House of Lecubarri

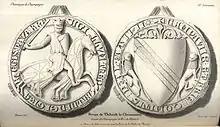
Personal stamp of Theobald I of Navarre, of which they were Mayordomos mayores, c. 1234

The origins of the family trace back to the 11th century (Late Middle Ages), when more than half of the Iberian Peninsula was under the rule of the Moors. The first appearance of the surname may be attributed to Bernard William I of Gascony, Duke of Vasconia, who was exiled and forced to renounce the throne of the duchy, hiding himself in Biscay, formerly the Kingdom of Navarre. It is claimed that the same Duke fathered a son who took the surname "Lecoubarry" due to his condition as a bastard son born out of wedlock. According to the French monk Adhemar de Chabannes, the duke kept romances with various women, facilitating his eventual abdication in favor of his brother, Sancho VI of Gascony, last duke under the House of Gascony.